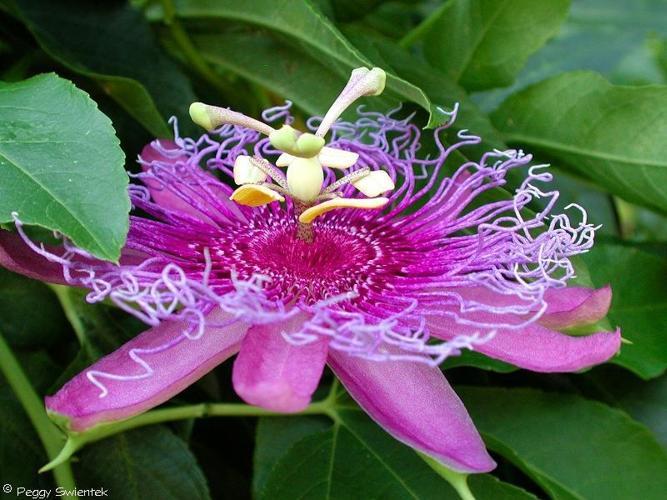
Label: passion flower